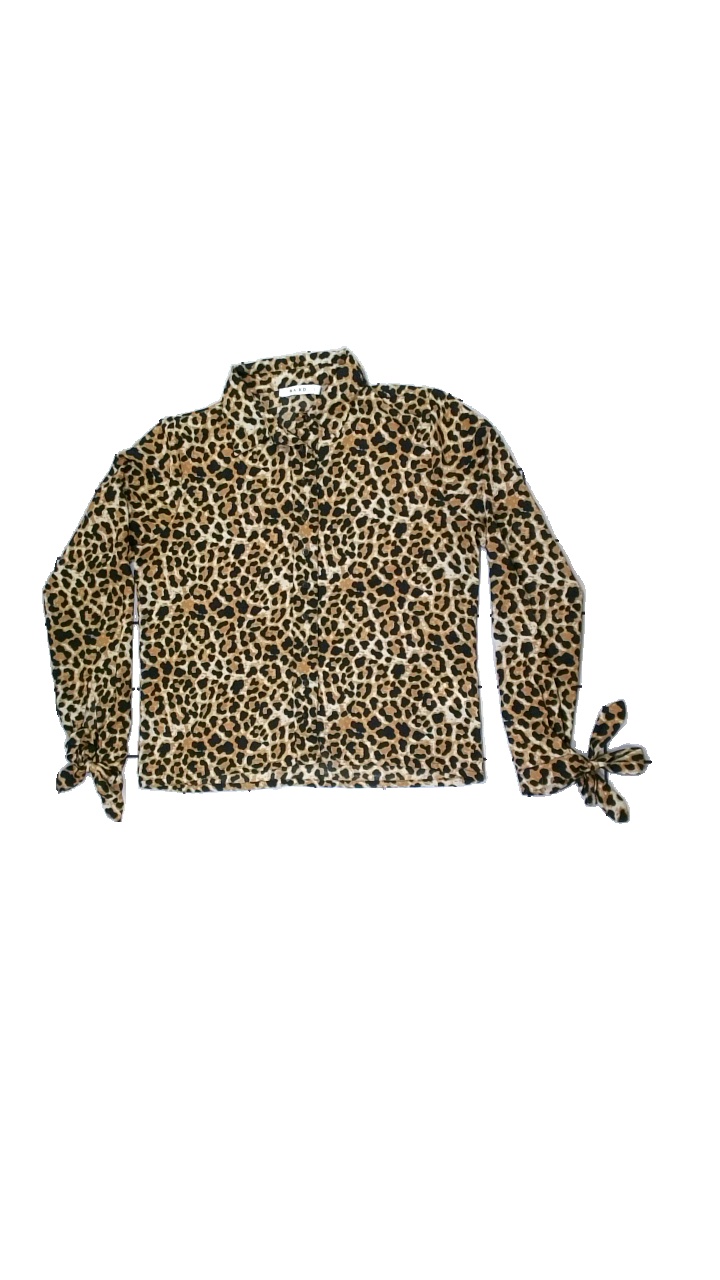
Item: Blouse (Ladies)
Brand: Na-kd
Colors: Black, Brown, Yellow
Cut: Regular
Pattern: Animal print
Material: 100% polyester
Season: All
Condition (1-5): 4
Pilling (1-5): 5
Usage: Reuse
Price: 50-100